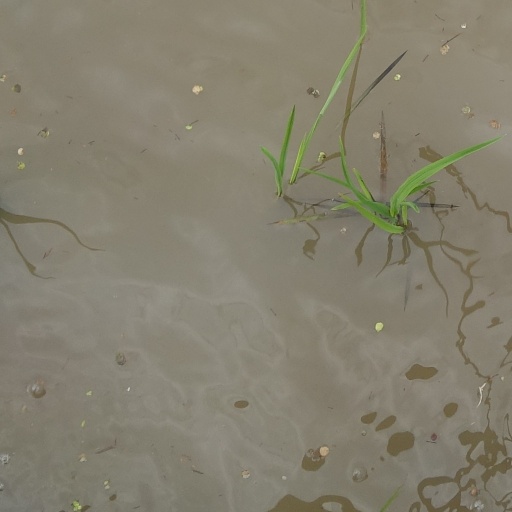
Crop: rice